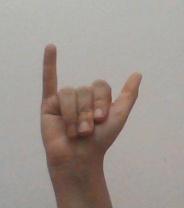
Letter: ya